Live from Here

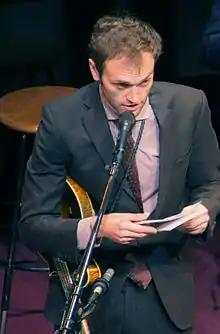
Thile as guest host in January 2016

When Keillor announced in November 2014 that he would absent himself from "APHC" for "only the second time in decades," he yielded the host's microphone to Thile for these guest host appearances. Thile began these appearances in 2015 and appeared a total of 4 times in the twelve months thereafter, the final two guest host spots being on January 30 and February 6, 2016.